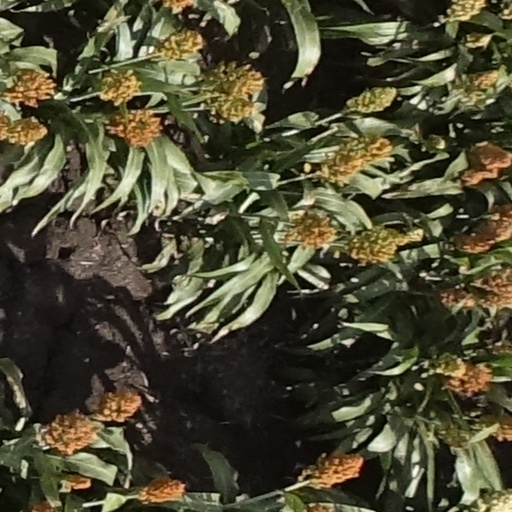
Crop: sorghum